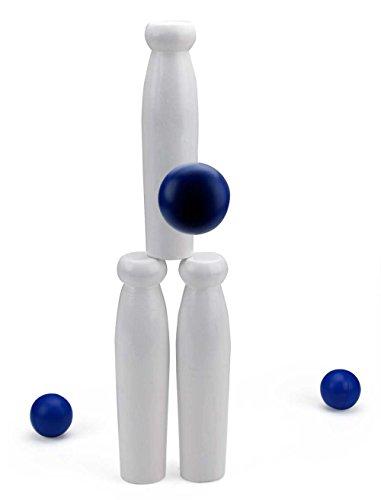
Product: MIDWAY MONSTERS Milk Bottle Toss Carnival Game with 3 Balls
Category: Sports & Outdoors | Sports & Fitness | Leisure Sports & Game Room | Outdoor Games & Activities | Toss Games
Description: A classic carnival game of accuracy, skill, and a little luck.
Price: $10.25
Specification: Product Dimensions:         6 x 2.5 x 10 inches ; 15.2 ounces    |Shipping Weight: 15.2 ounces (View shipping rates and policies)|Domestic Shipping: Currently, item can be shipped only within the U.S. and to APO/FPO addresses. For APO/FPO shipments, please check with the manufacturer regarding warranty and support issues.|International Shipping: This item can be shipped to select countries outside of the U.S.  Learn More|ASIN: B00QT7HRPO|Item model number: GCVL-908|    #697    in Toss Games    |    #499    in Toddler Outdoor Play